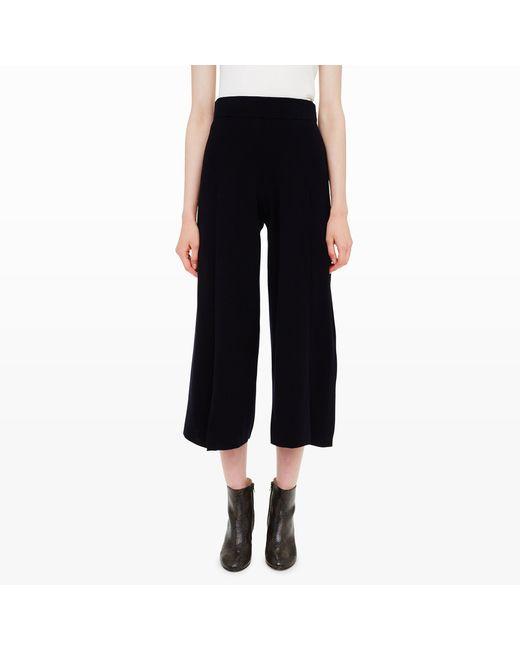
schwarze Damen-Culottes mit mittlerer Leibhöhe aus Polyester